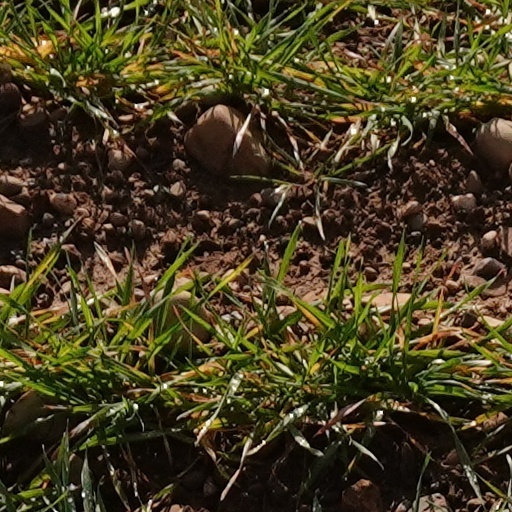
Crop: wheat